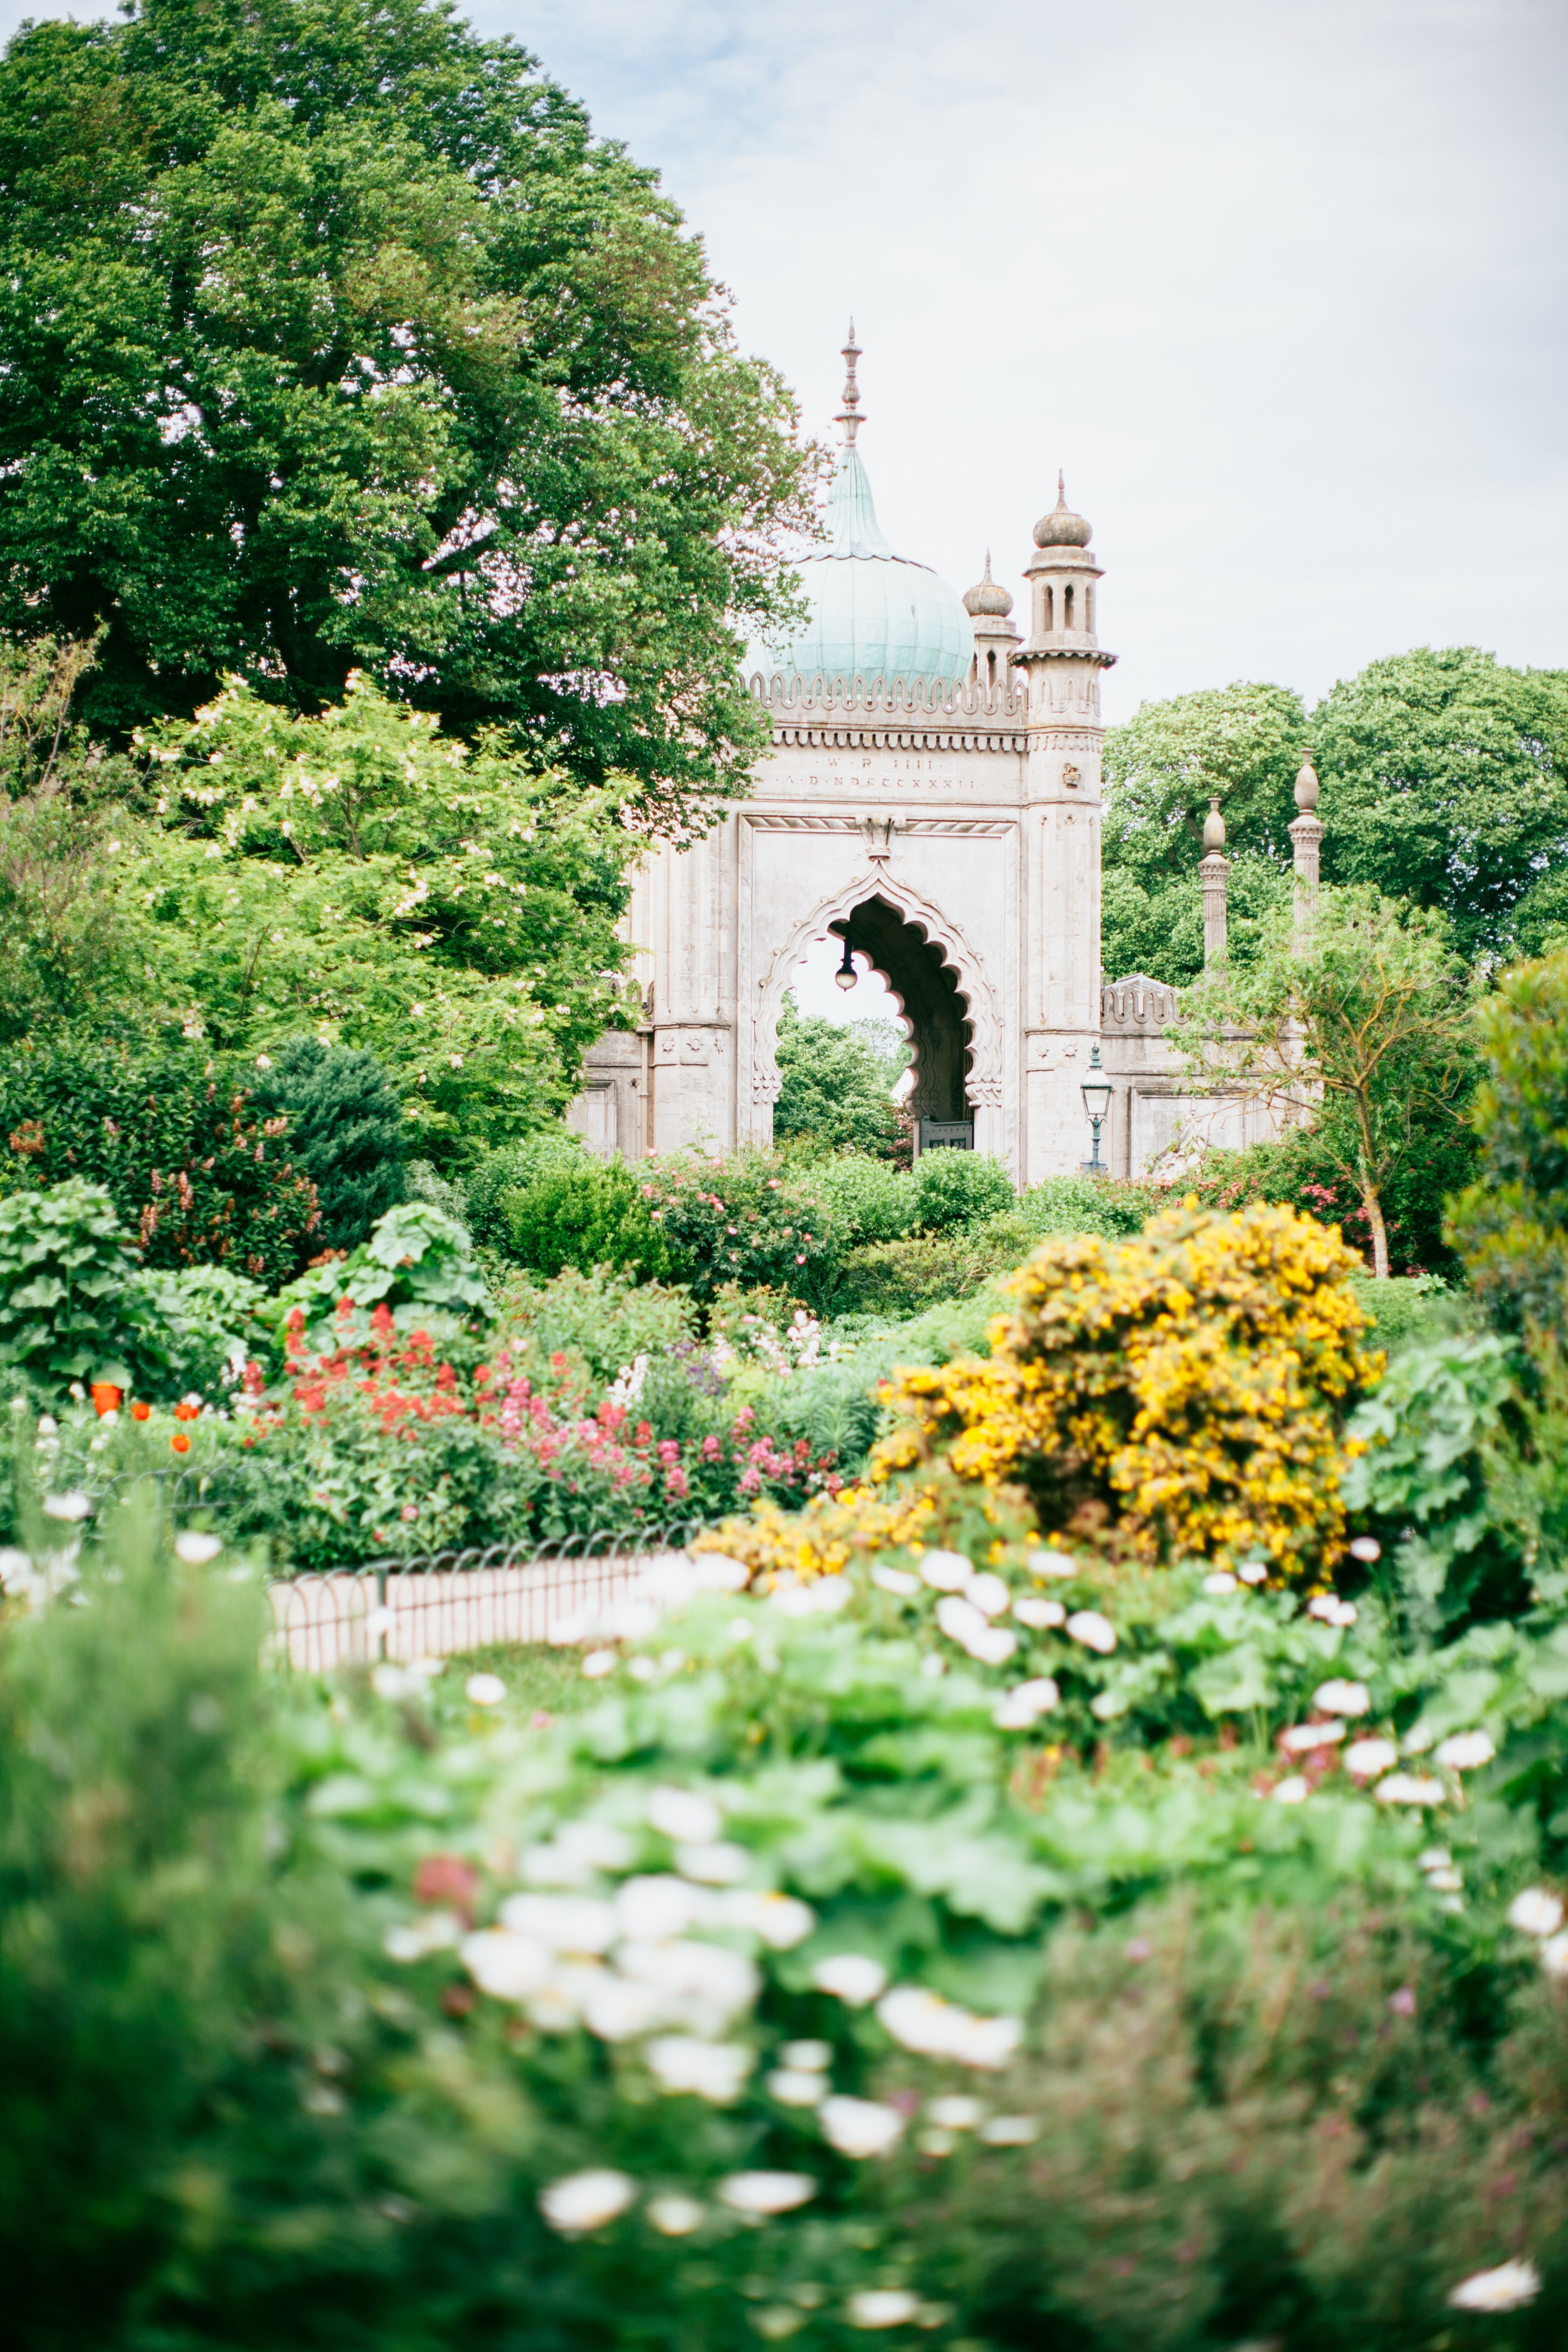
tree, nature, plant, leaf, flower, chateau, green, autumn, botany, garden, flora, season, botanical garden, rural area